Lumbini Province

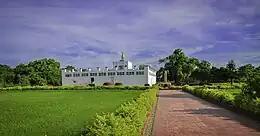
Mayadevi Temple marking the Buddha's birthplace

Districts in Nepal are the second level of administrative divisions after provinces. Lumbini Province is divided into 12 districts, which are listed below. A district is administered by the head of the District Coordination Committee and the District Administration Officer. The districts are further divided into municipalities or rural municipalities.